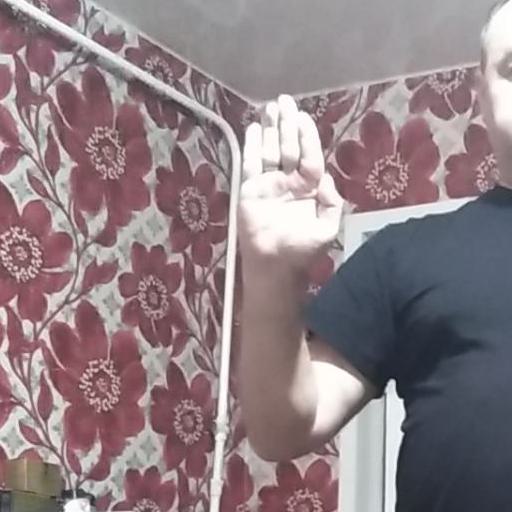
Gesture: stop